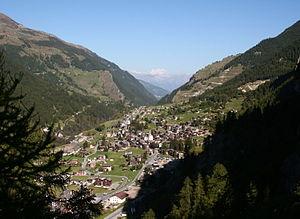
Les plus beaux Villages de Suisse est une association suisse créée en 2015 pour promouvoir, diffuser et préserver le patrimoine culturel, naturel et rural des villages suisses. L'association est fondée sur le modèle français de l'association Les Plus Beaux Villages de France créée en 1982.
Evolène est une commune suisse du canton du Valais située dans le district d'Hérens.